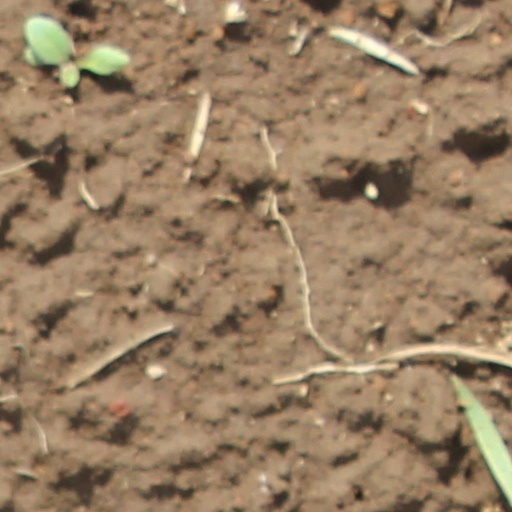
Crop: wheat